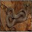
Label: snake